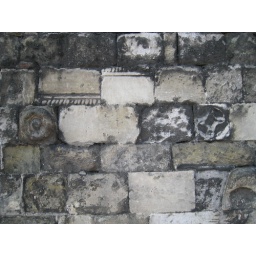
Part of the wall around the cathedral close, built with stones from the old cathedral at Old Sarum.